Maud Naftel

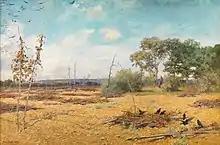
1888 painting by Naftel of Horsmonden

Naftel exhibited at the Dudley Art Gallery and with their Society. She was considered to the "only true" flower painter as her parents, her sister and her two painting aunts had different or wider painting interests. Her illustrated book "Flowers and How to Paint Them" was published in 1886 and it became a standard work.